Bank Lombard Odier & Co

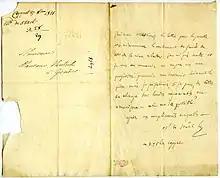
Letter to Henri Hentsch from Madame de Staël, inquiring about promissory notes negotiable in the United States (1811)

Henri Hentsch turned to financing the French Empire from the year 1800. The bank Henri Hentsch & Cie most notably organised the transfer of funds to Italy, where the Empire was expanding. Thanks to its operations, Henri Hentsch had developed good relationships with the French upper class. In 1812, he founded the bank Henri Hentsch, Blanc & Cie in Paris, then settled in the French capital the following year, delegating the management of the Genevan bank to his three sons.